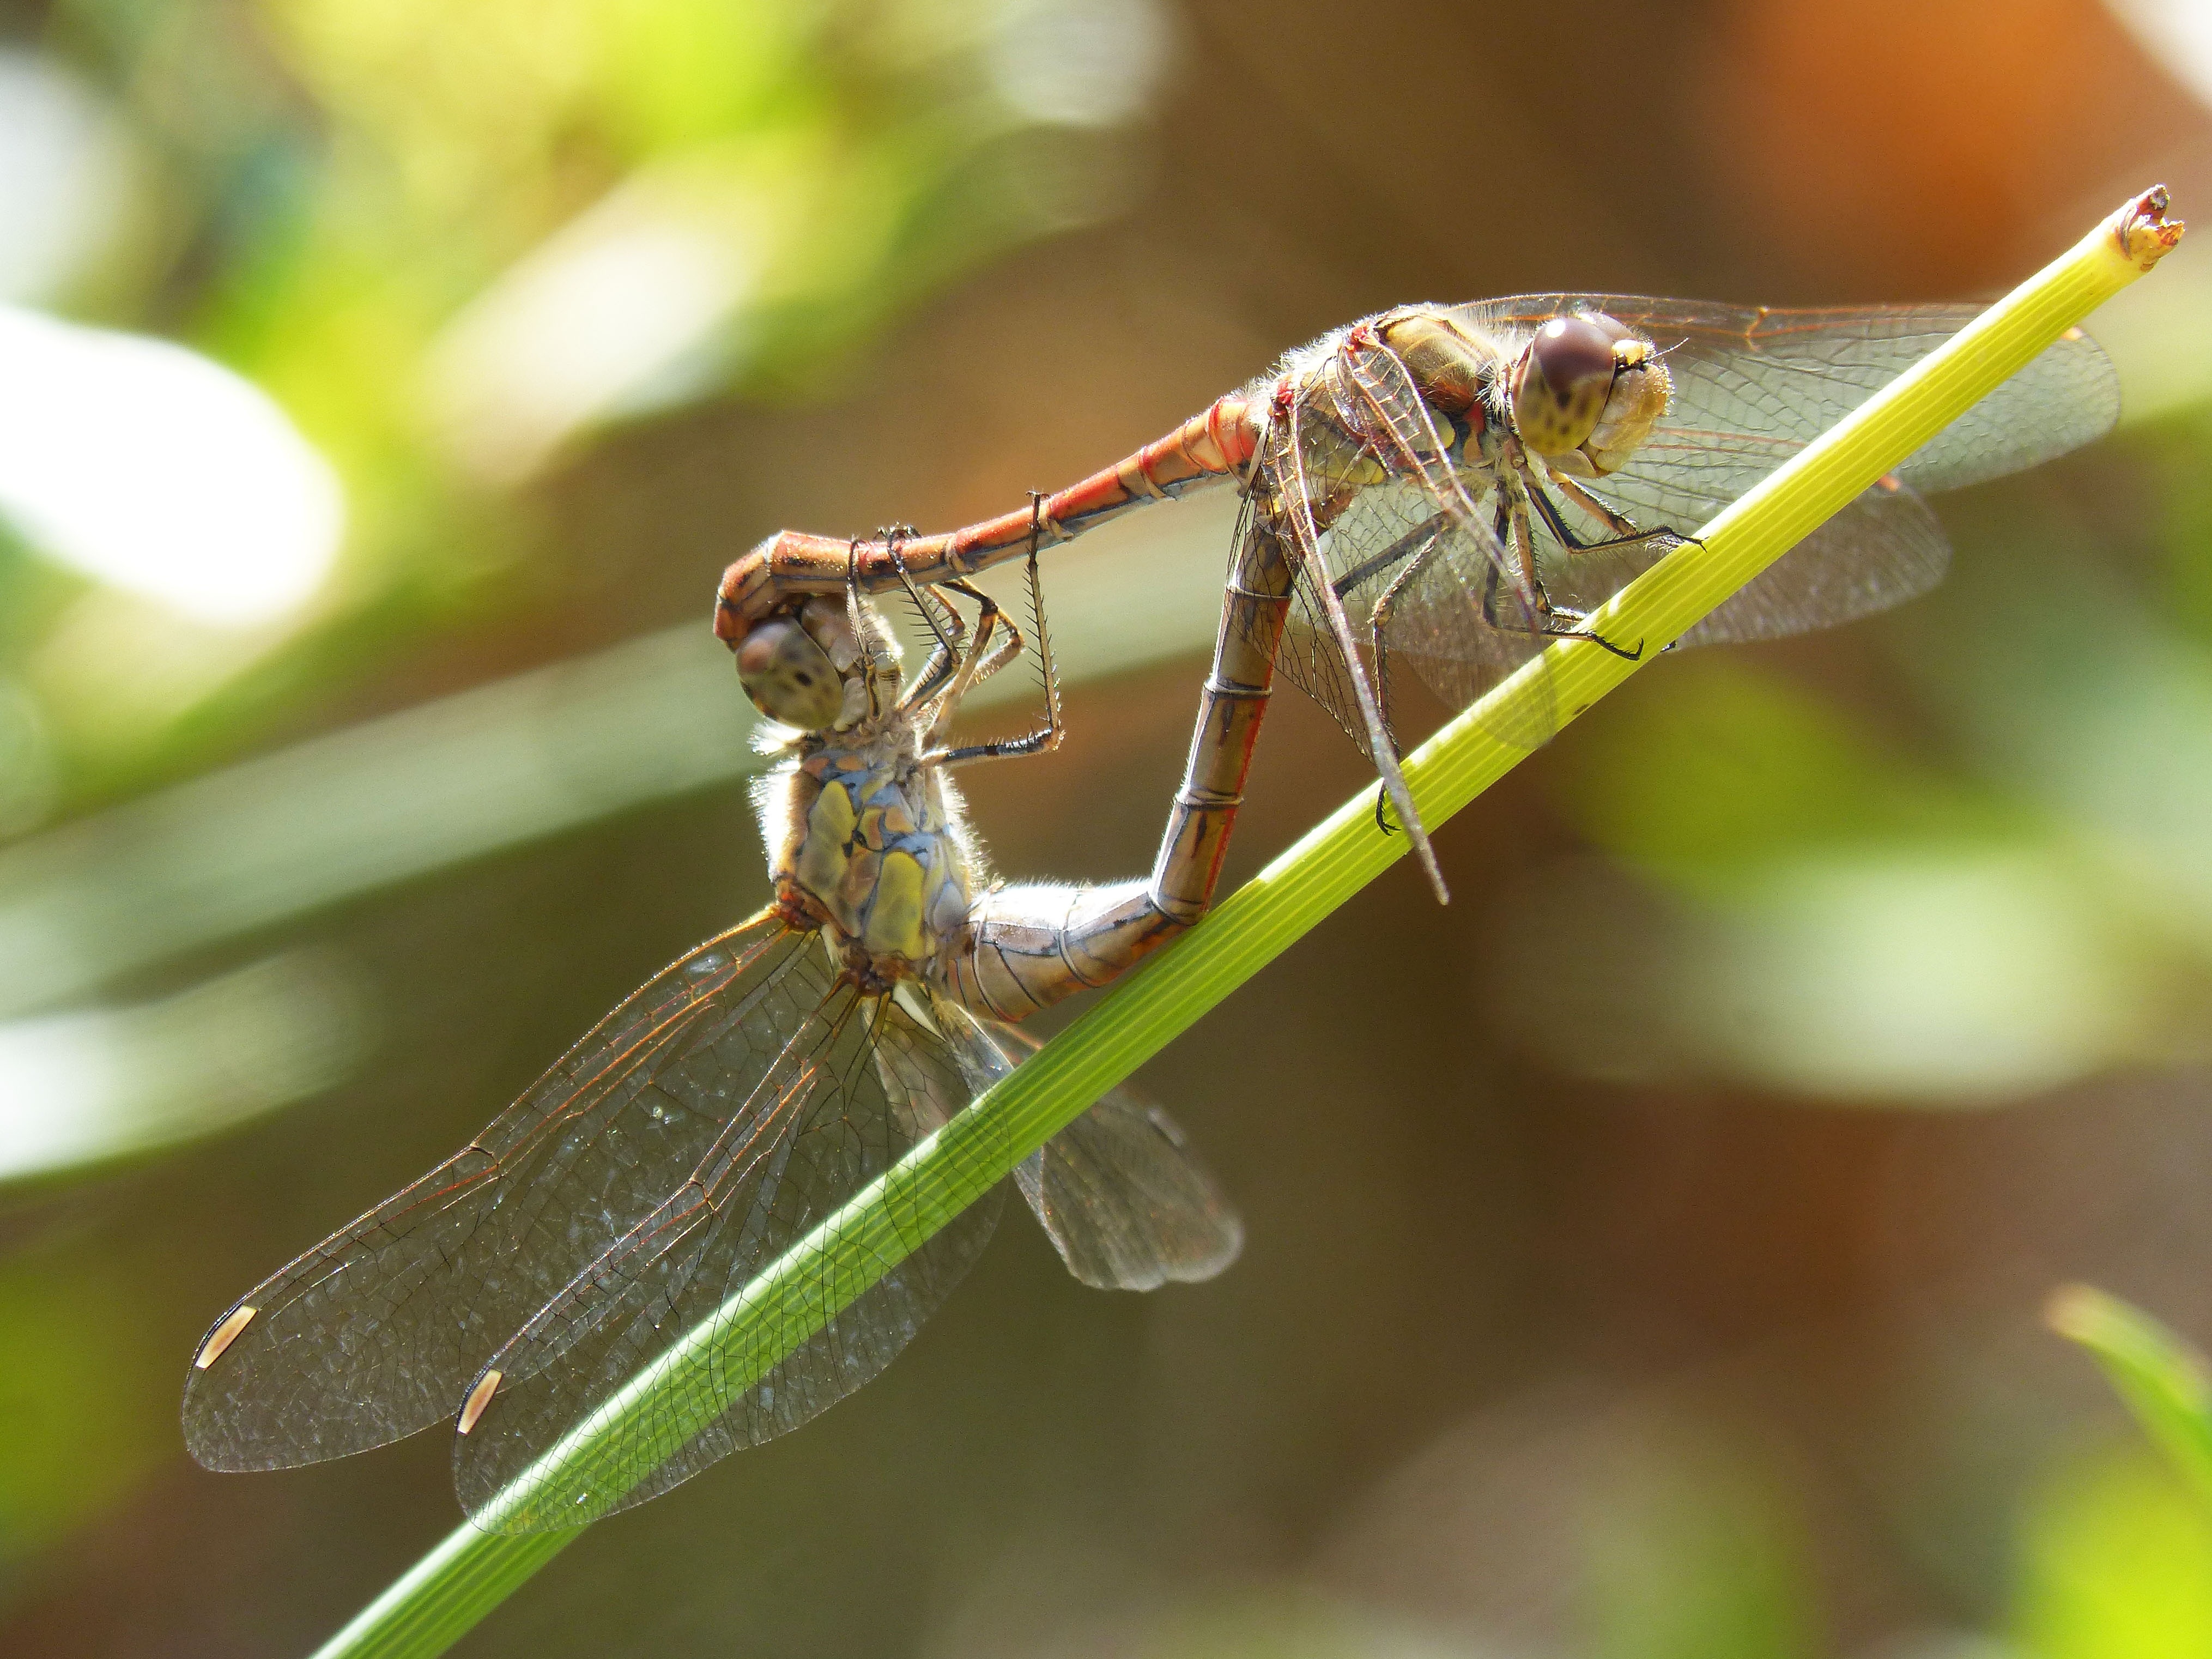
photography, insect, fauna, invertebrate, close up, dragonfly, reproduction, damselfly, copulation, mating, macro photography, arthropod, sympetrum striolatum, dragonflies, dragonflies mating, insects mating, plant stem, dragonflies and damseflies, net winged insects